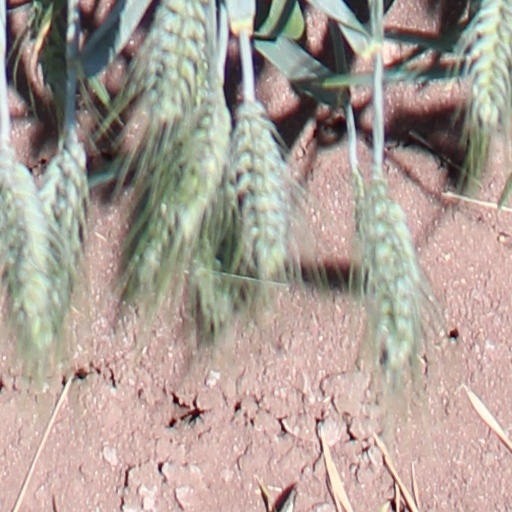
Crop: wheat